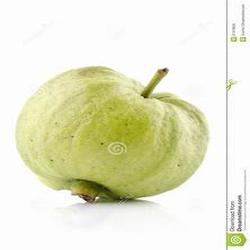
Label: Guava